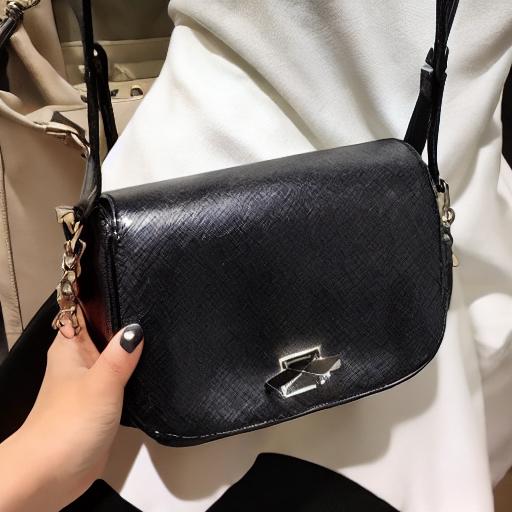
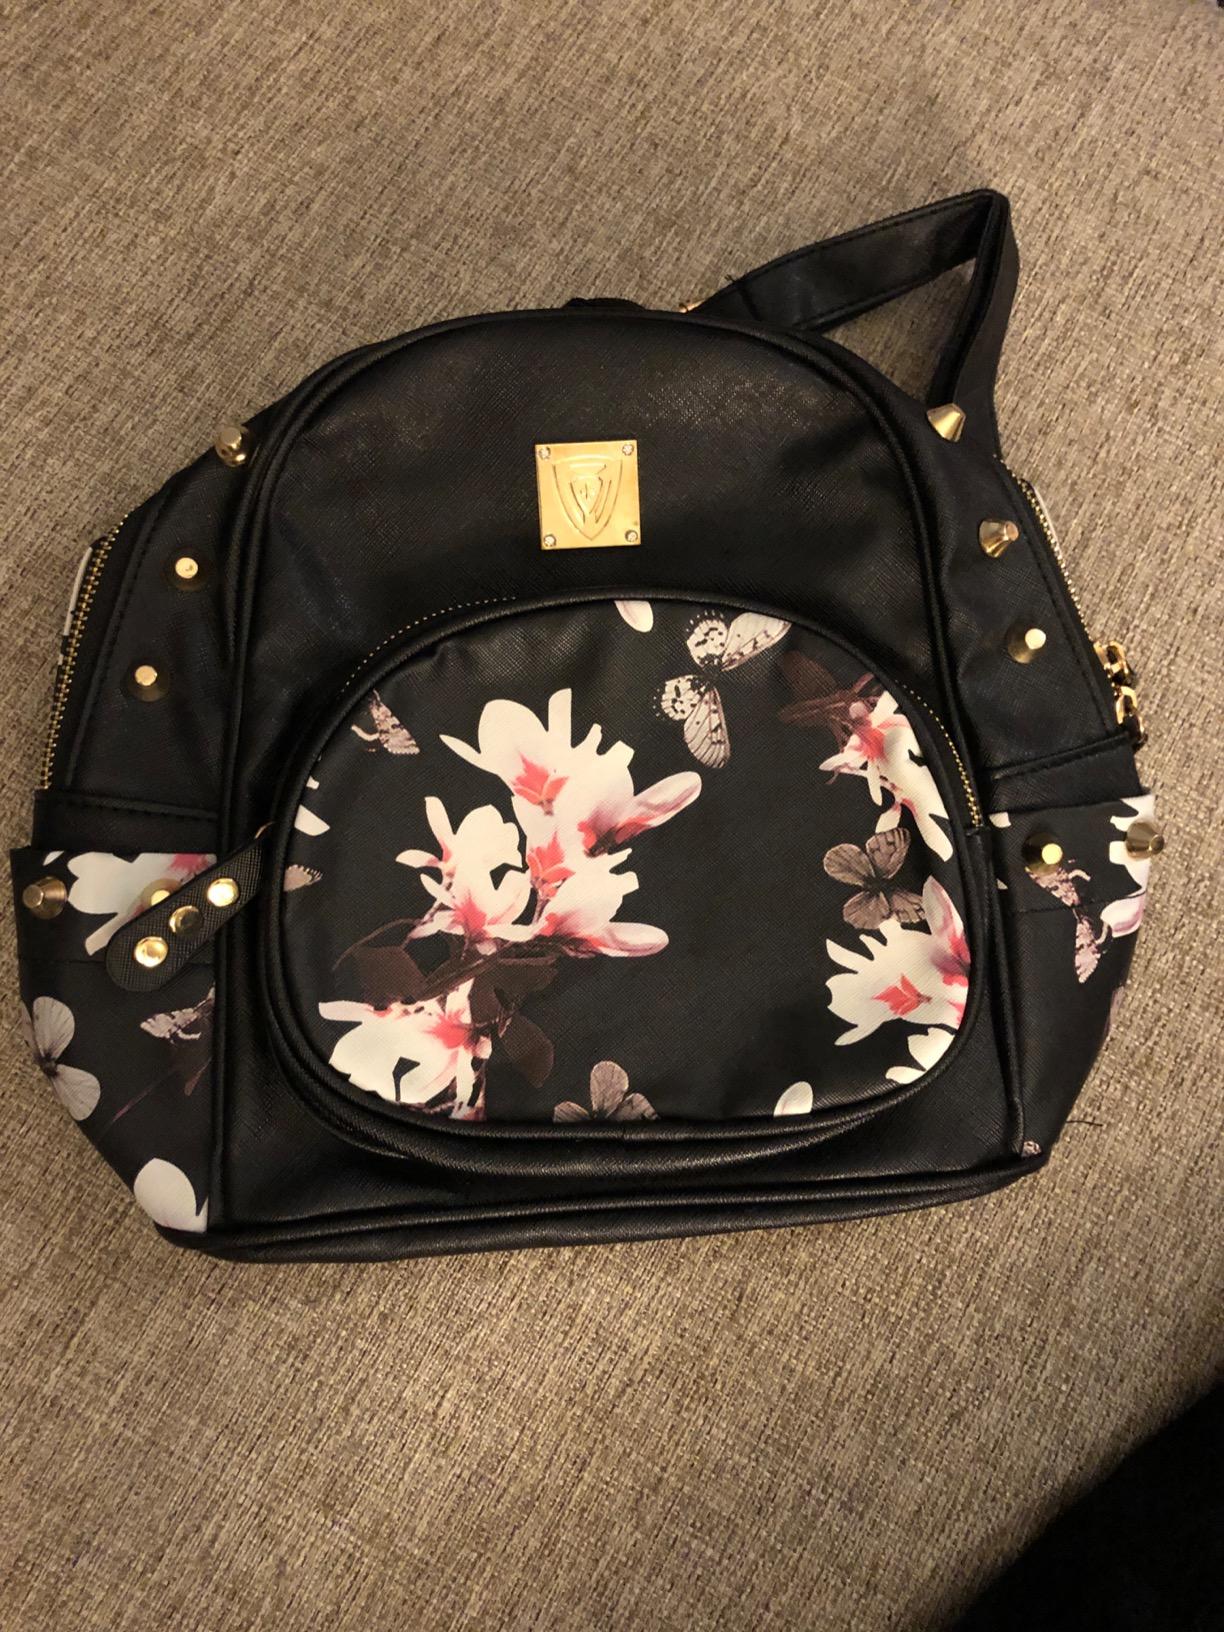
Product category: accessories_handbag
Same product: no